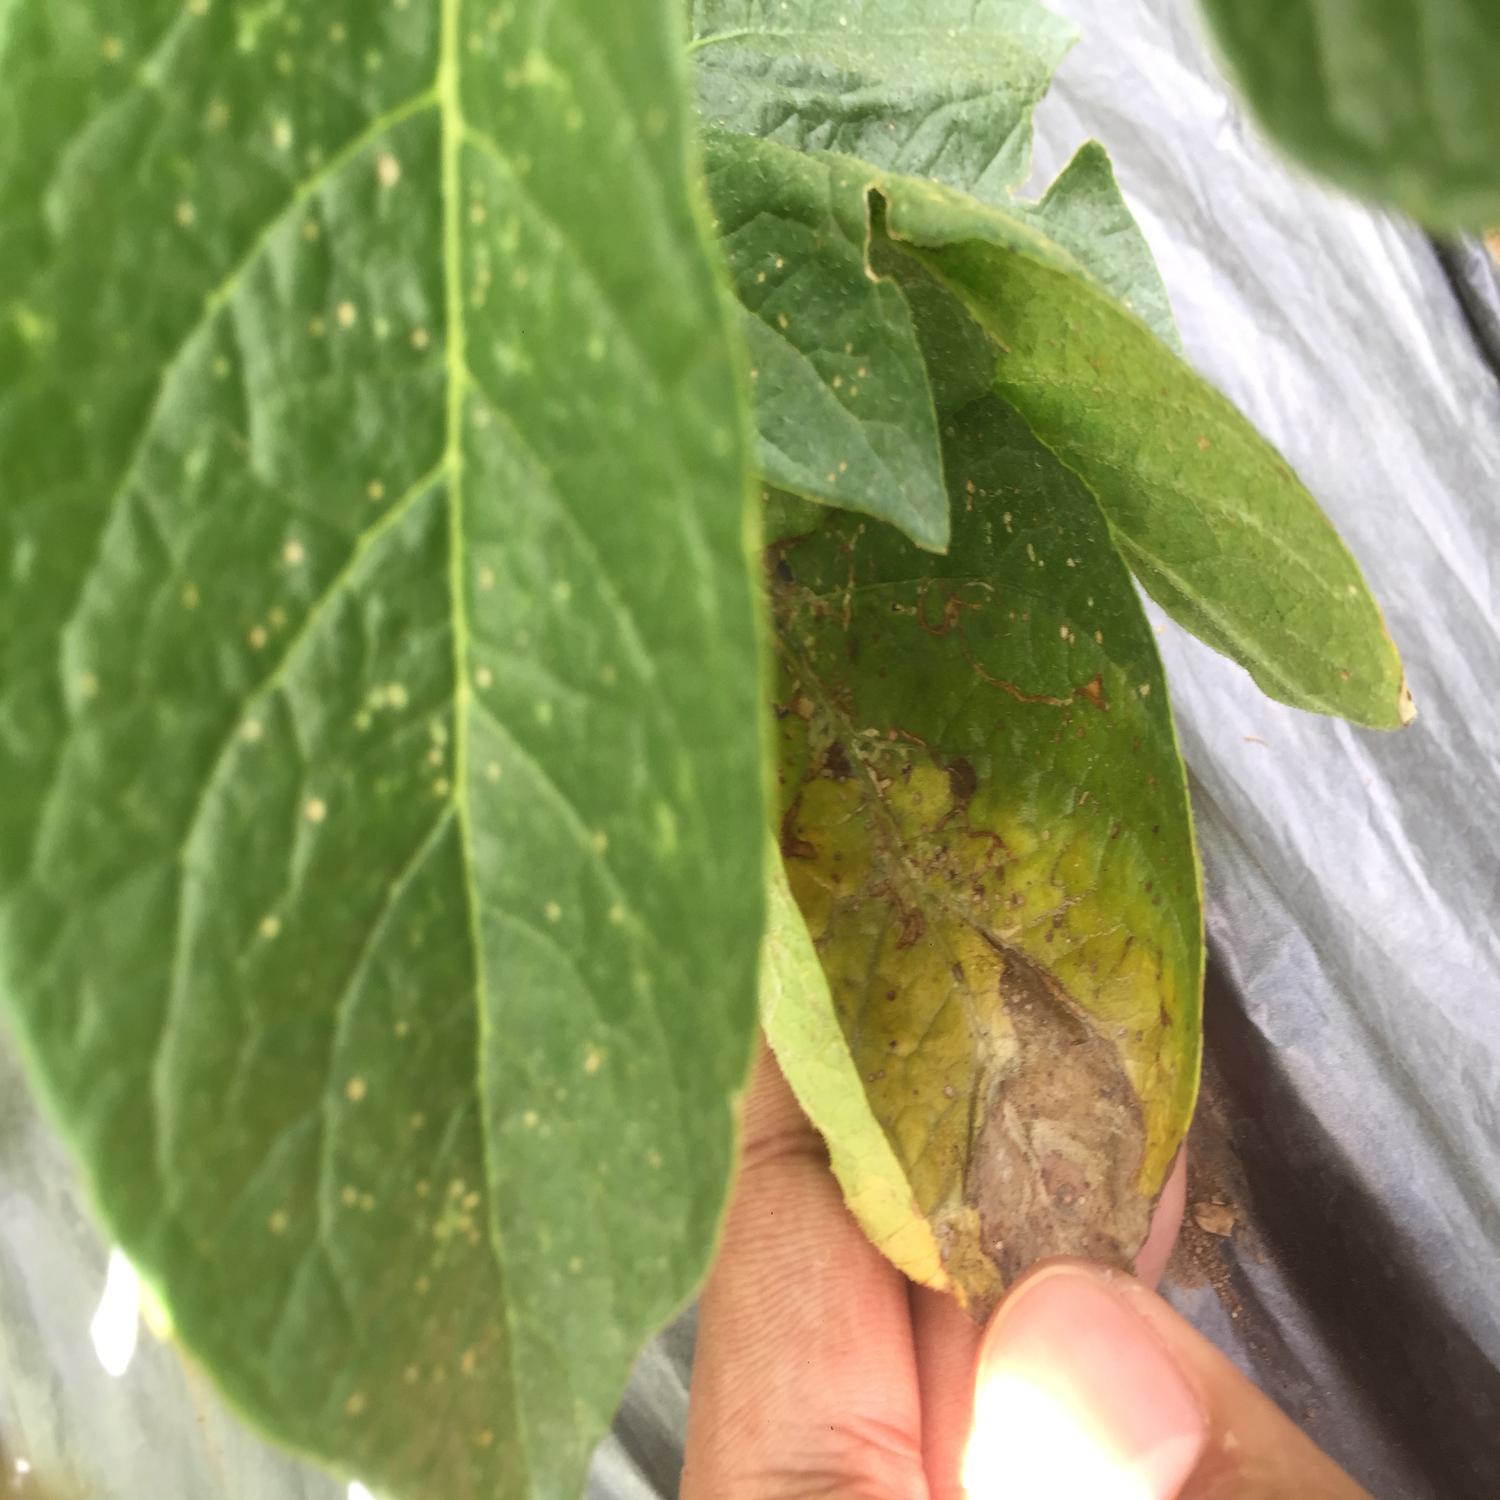
Label: Fungi